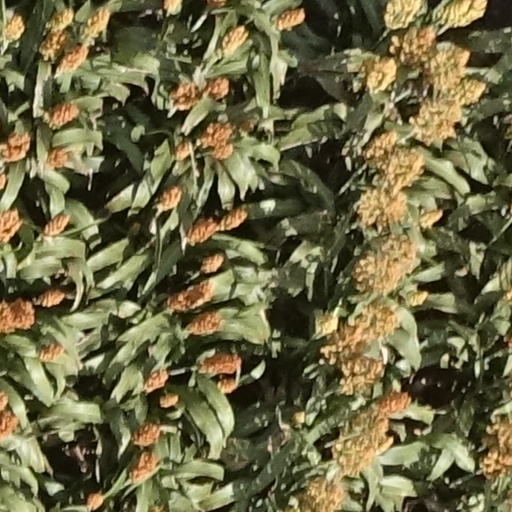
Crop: sorghum